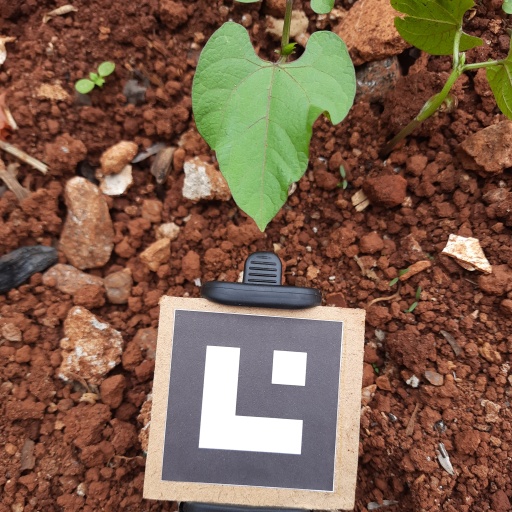
Observations: wavy surface, no eating holes, under cloudy sky